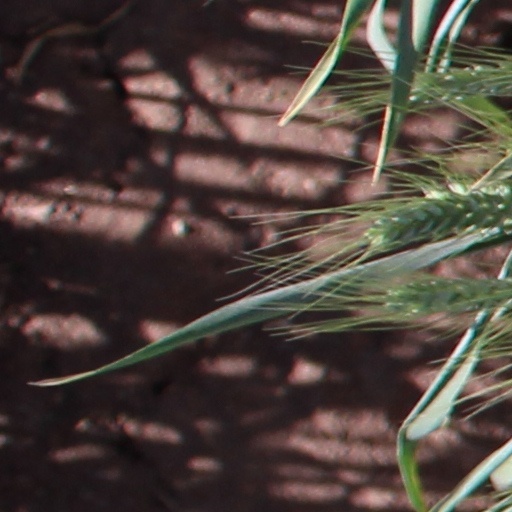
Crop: wheat